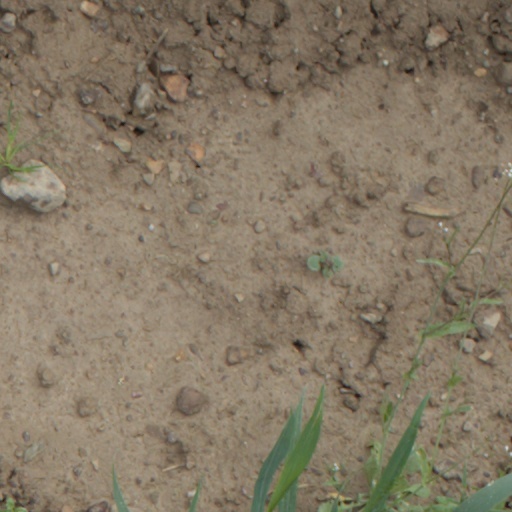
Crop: wheat